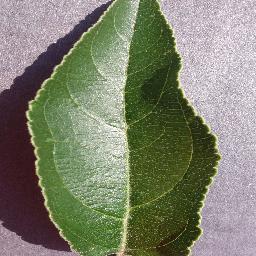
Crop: apple
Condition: healthy